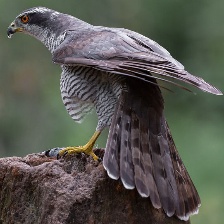
Species: NORTHERN GOSHAWK
Scientific name: ACCIPITER GENTILIS